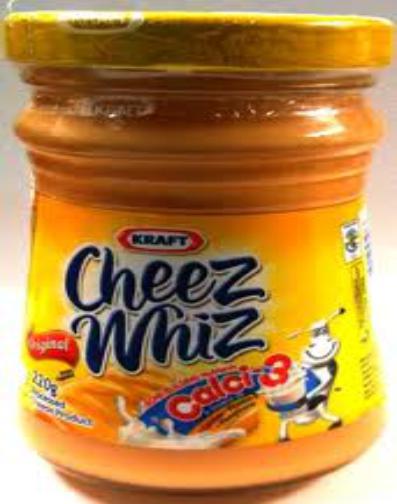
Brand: Cheez Whiz
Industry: Food